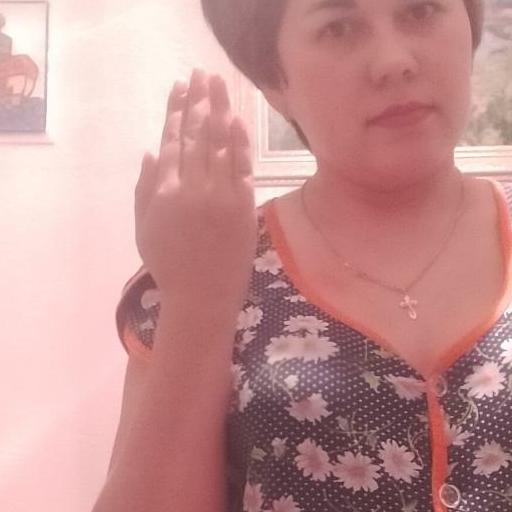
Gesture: stop_inverted